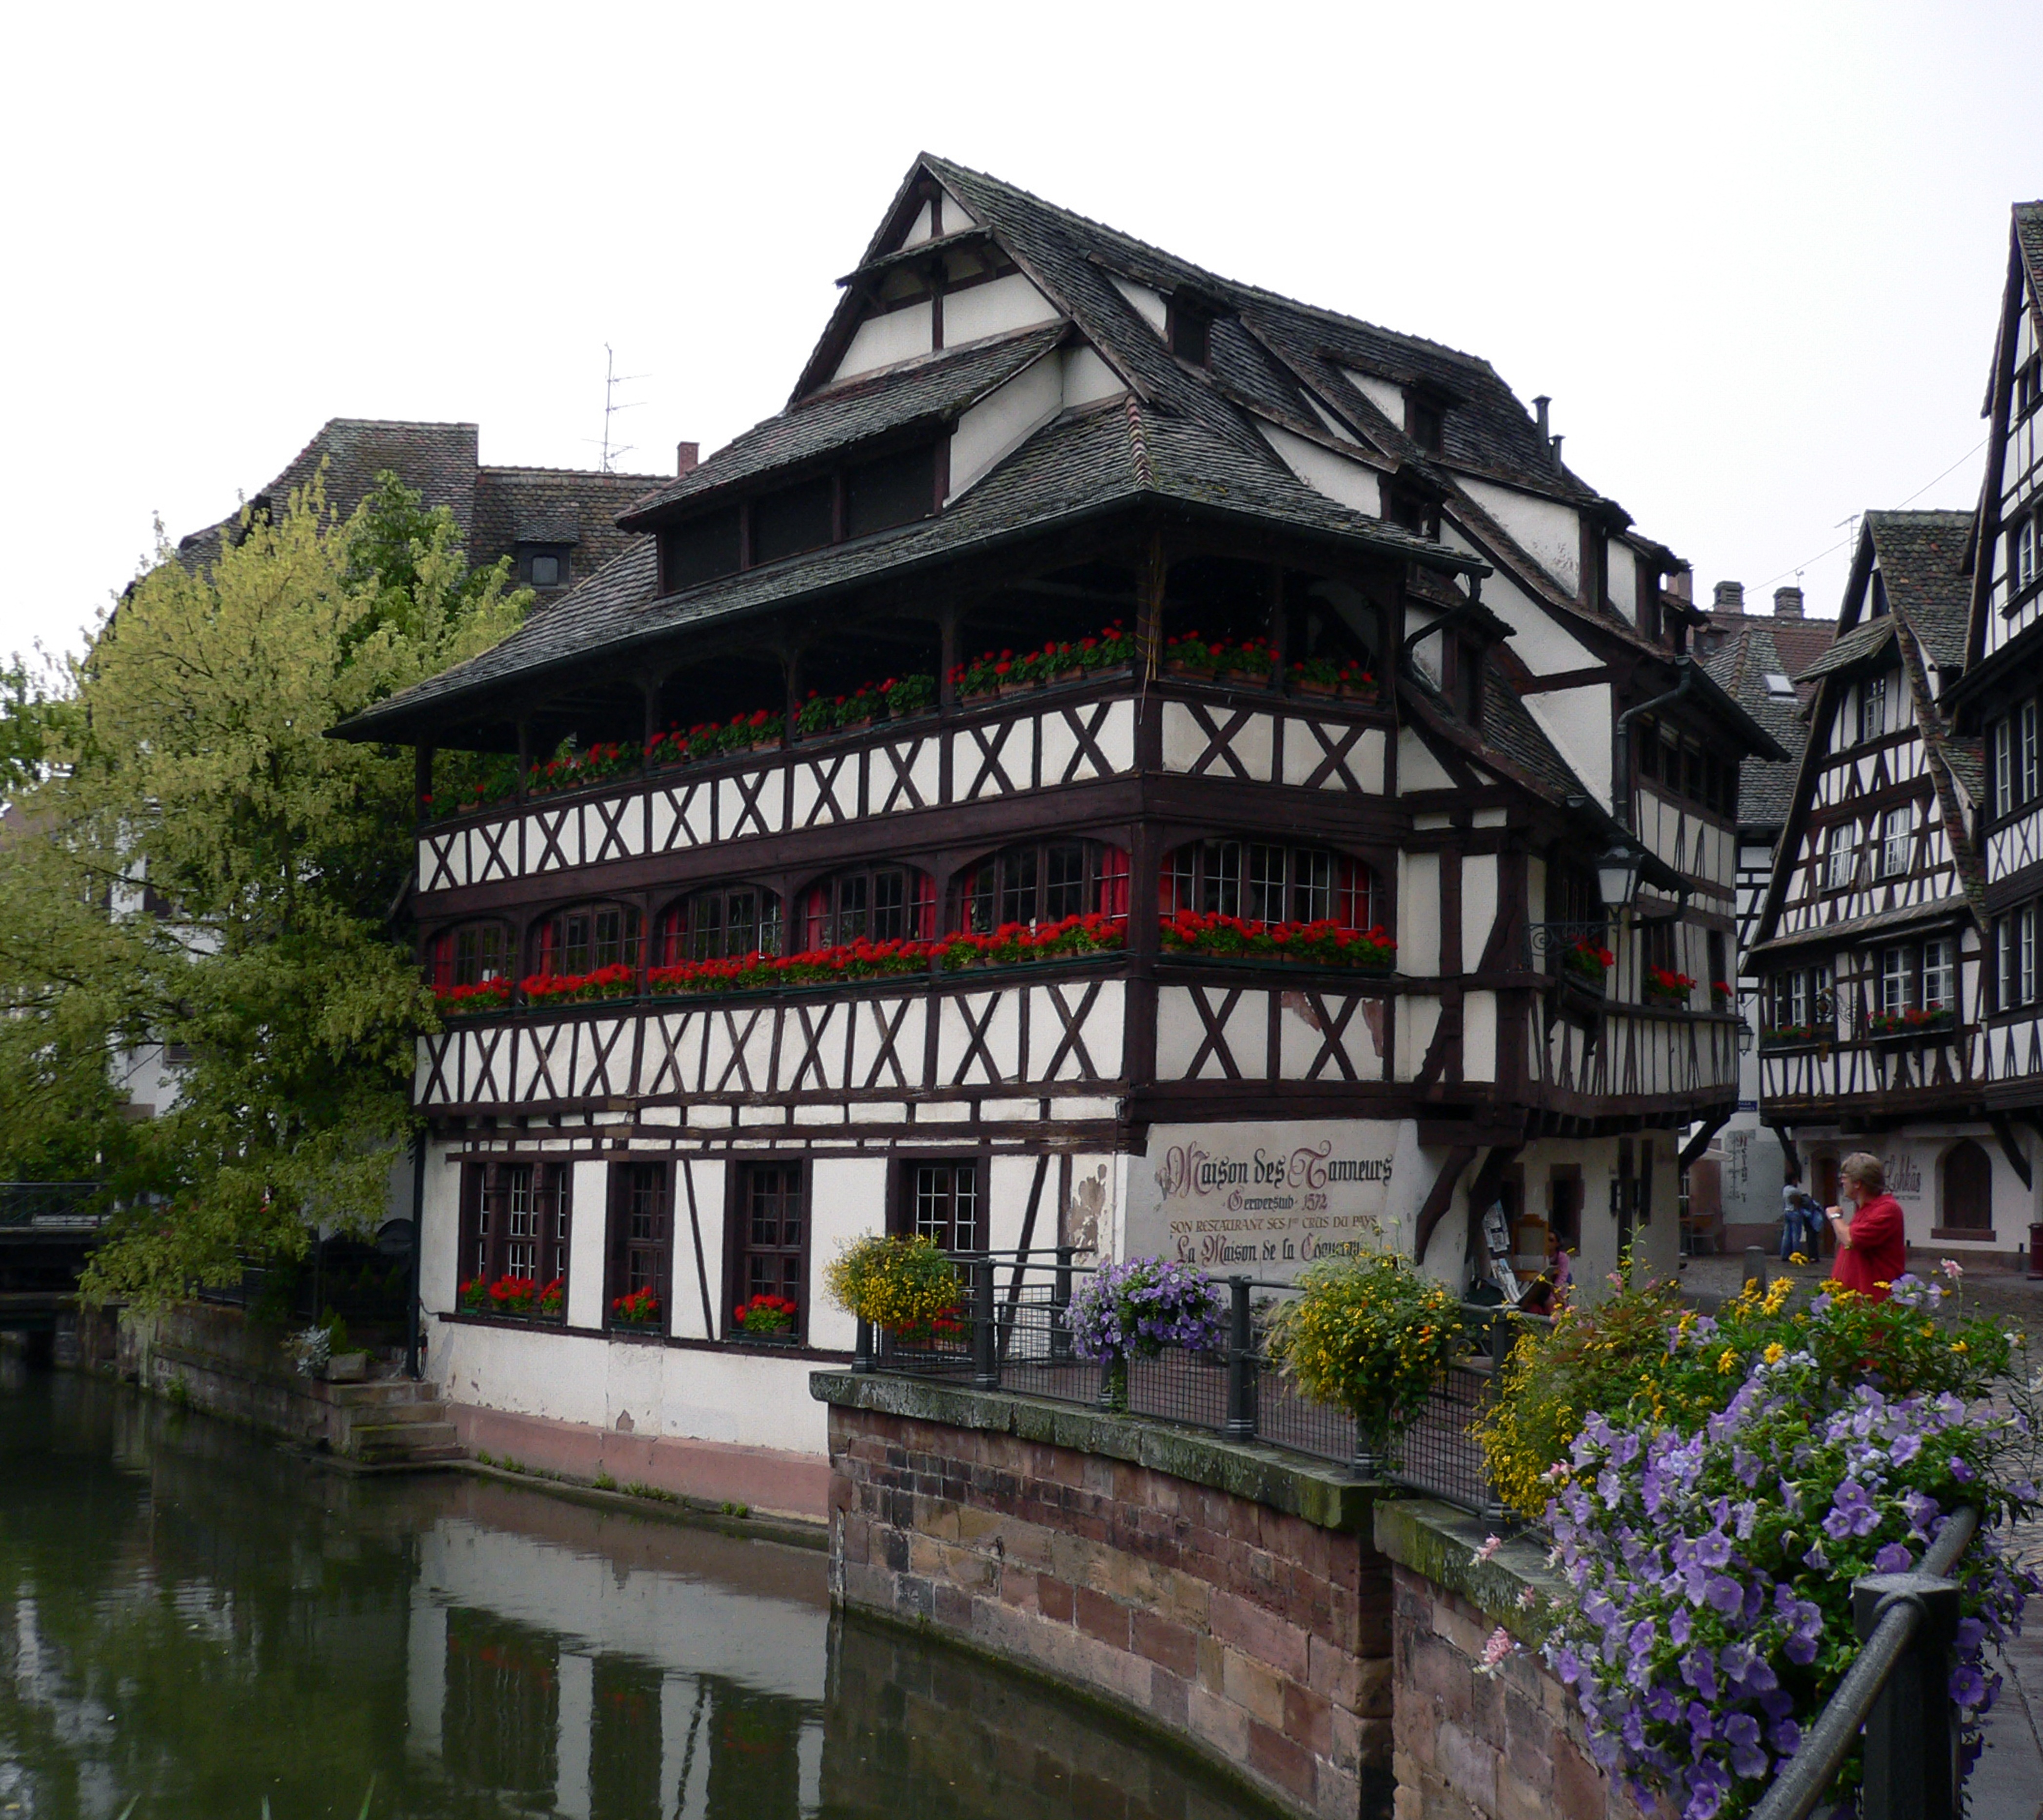
architecture, town, france, landmark, facade, tourism, waterway, strasbourg, channel, mirroring, truss, tours